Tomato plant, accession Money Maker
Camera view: vertical (180 deg); turntable rotation: 120 degrees
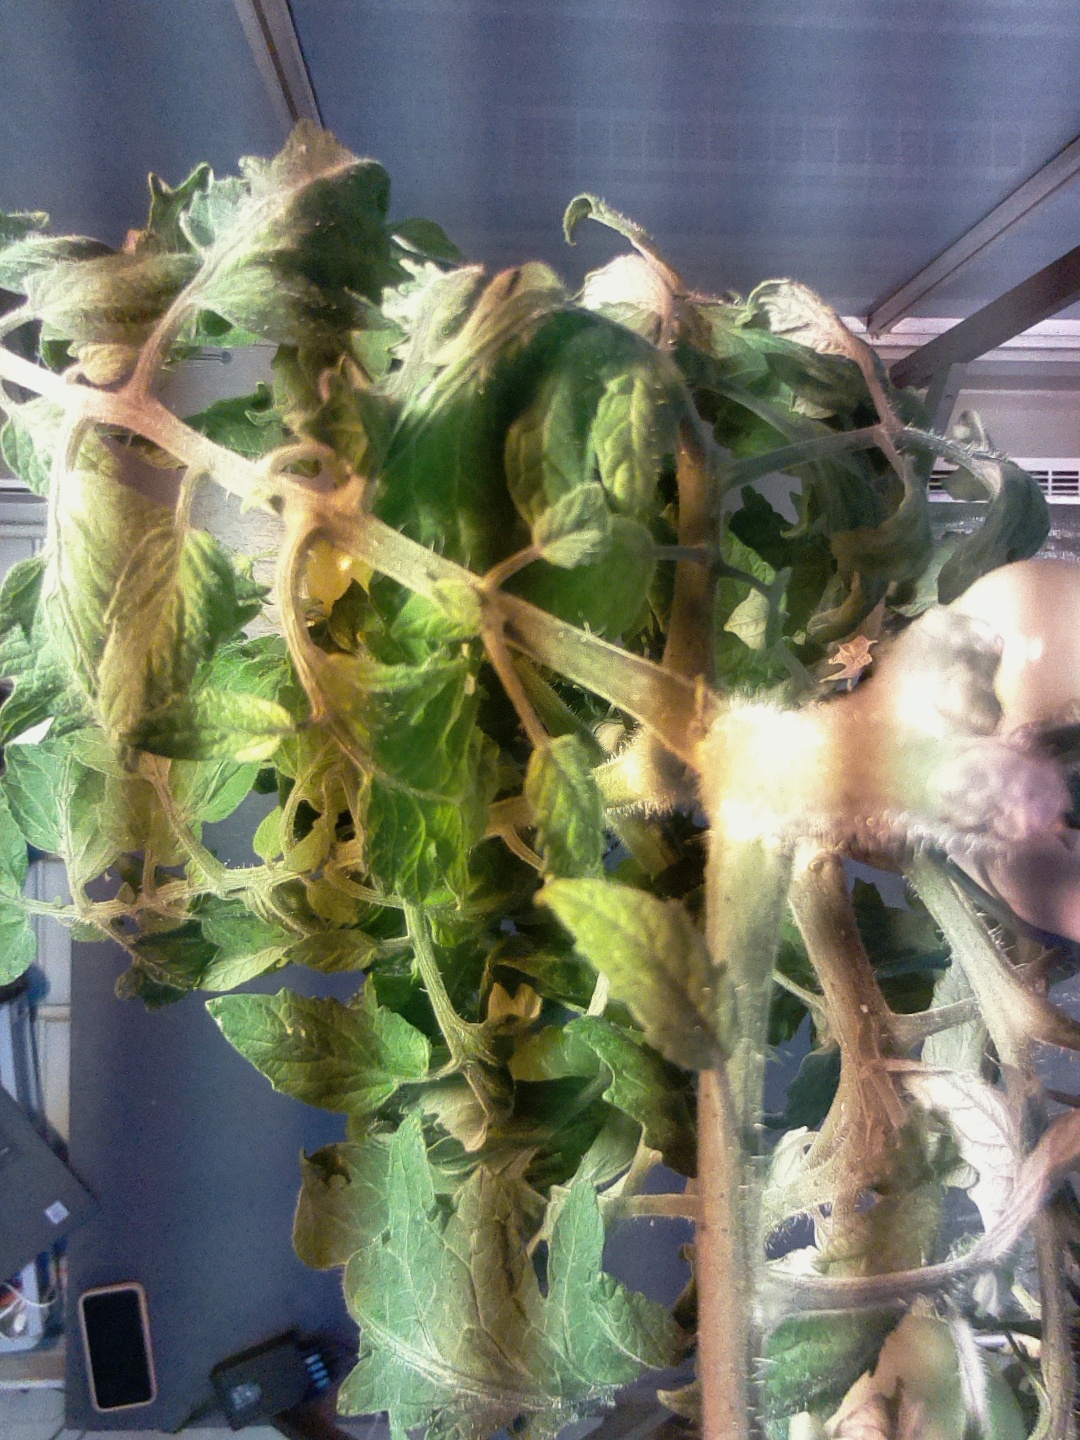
BBCH growth stage 75: 50%-60% of final fruit size